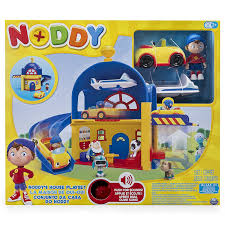
Portrait style: Cartoon Portrait